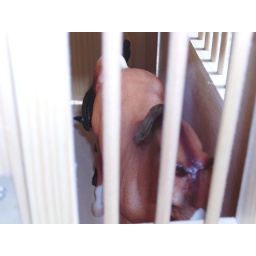
Toy horse in barn